Sanctuary of Asclepius, Epidaurus

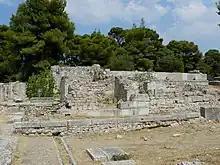
Roman baths

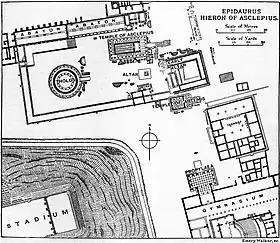
Plan of the main sanctuary

In the 2nd century AD the sanctuary enjoyed a new upsurge, prompted by the visit of Hadrian to the site in 124. Hadrian introduced a range of reforms, apparently influenced by the cult of Asclepius at Pergamum, which he was closely involved with. The priesthood of Asclepius was reformed, so that it became an annual office selected by allotment, rather than a lifetime office. The emperor reorganised the Asclepieia Games and moved their date so that they would not clash with other festival games in Greece. New cults were introduced, dedicated to "All the gods," Zeus Olympius, Zeus Panhellenius, Telesphorus (closely associated with the Pergamene Asclepieium). Asclepius was increasingly syncretised with Zeus and with Hadrian as Zeus Asclepius Soter. Contemporary coinage seems to depict Hadrian and Asclepius as interchangeable. The Epidaurians honoured Hadrian with a new era, in which documents were dated by the number of years since Hadrian's visit.